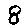
Label: 8